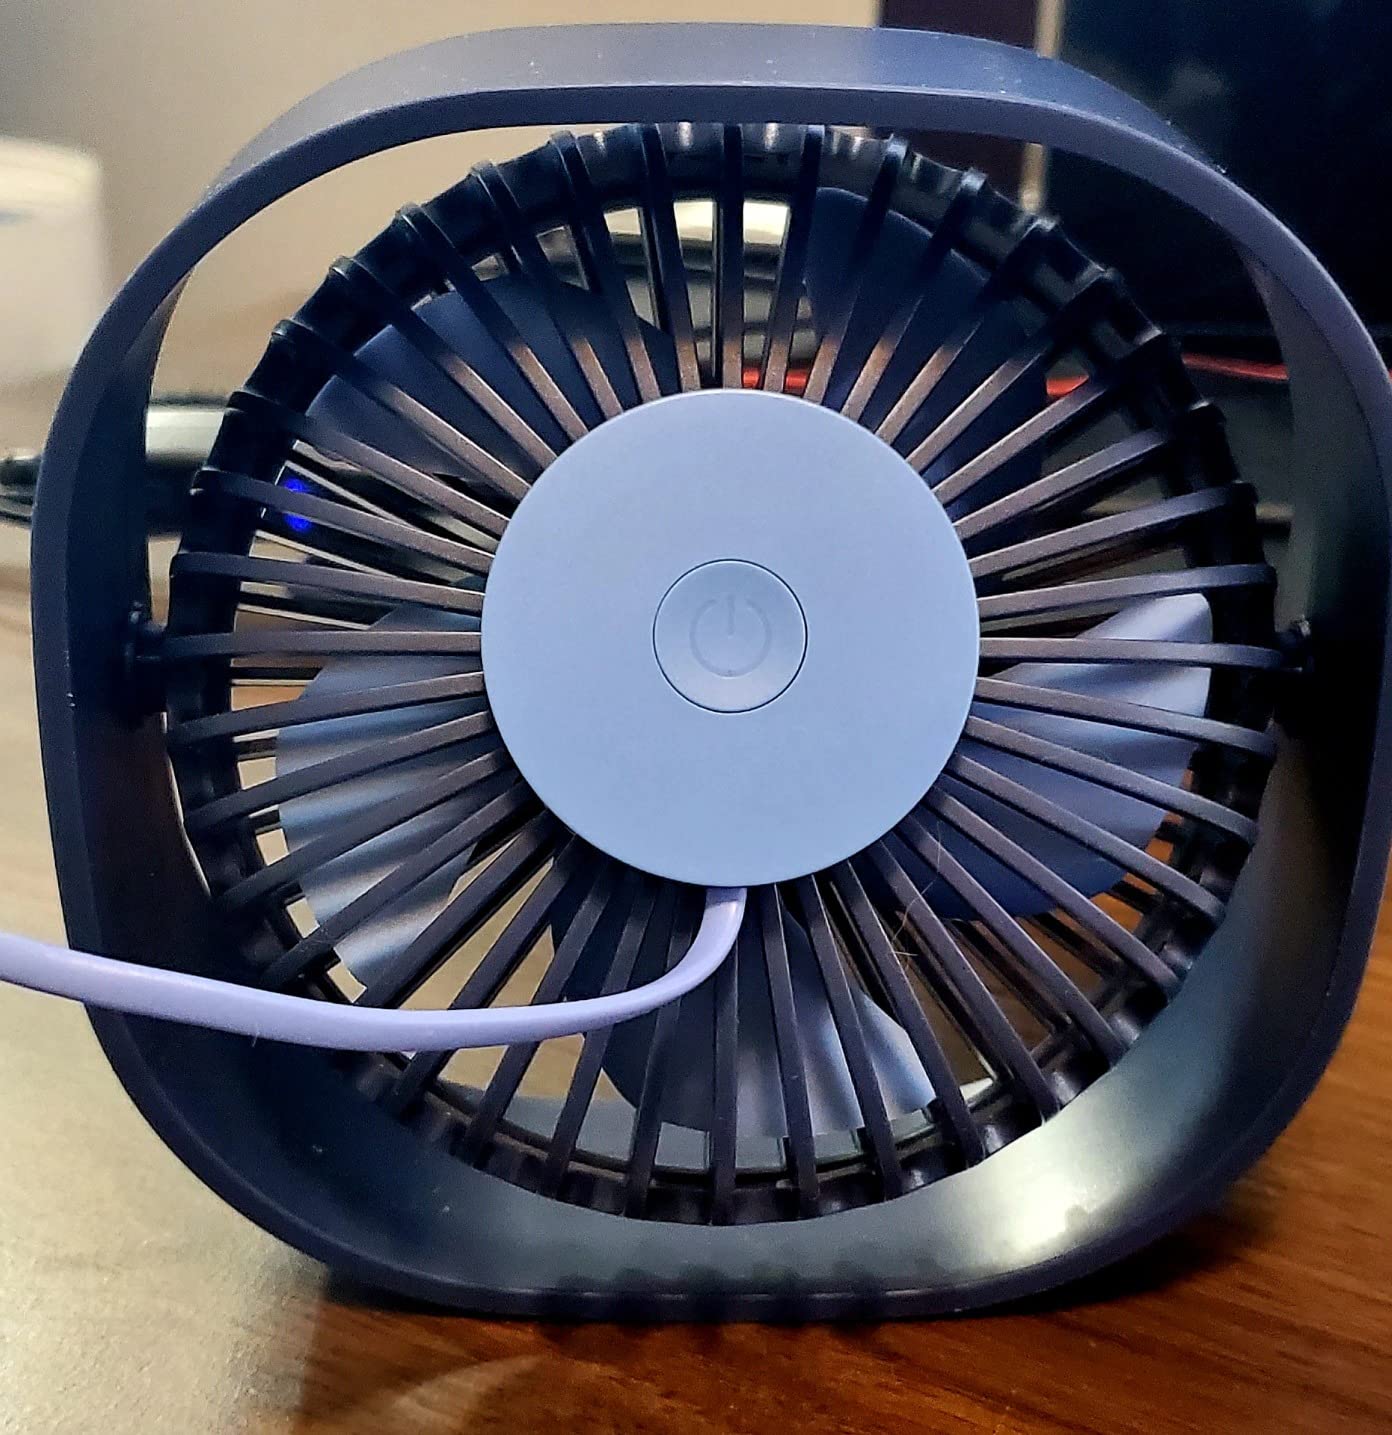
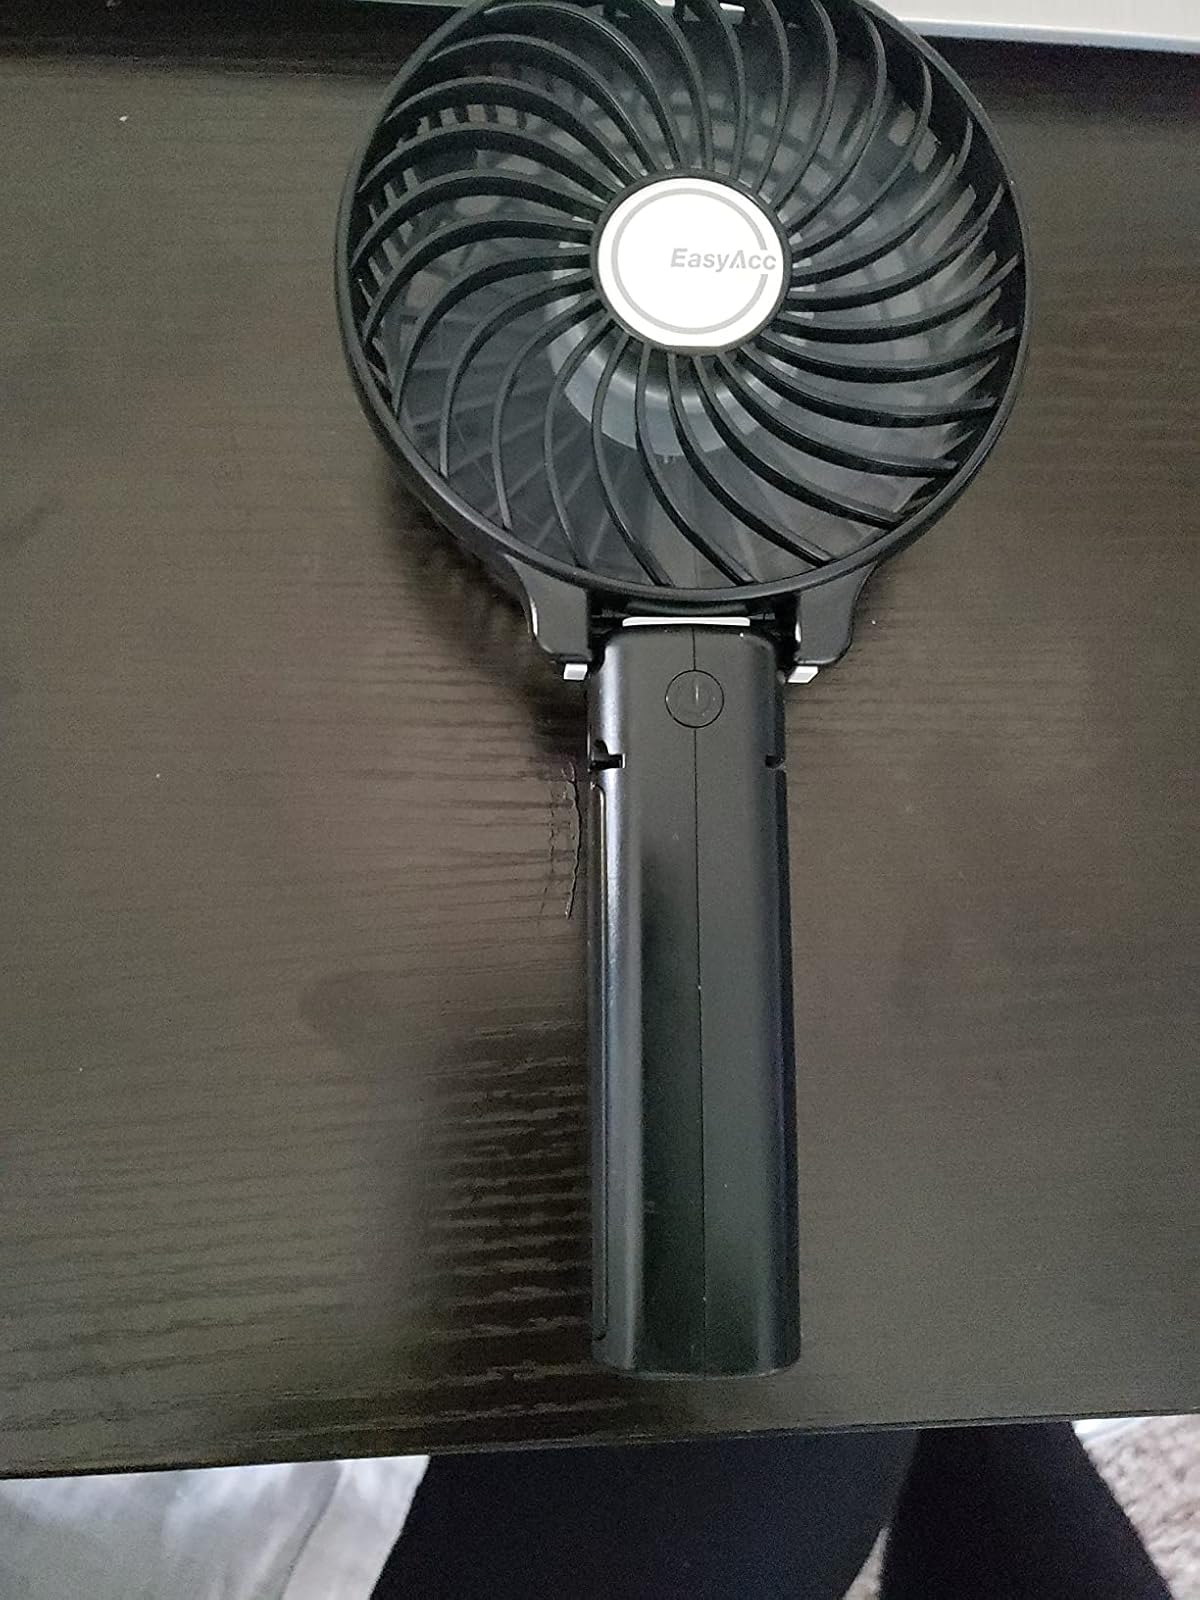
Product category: fan
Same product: no